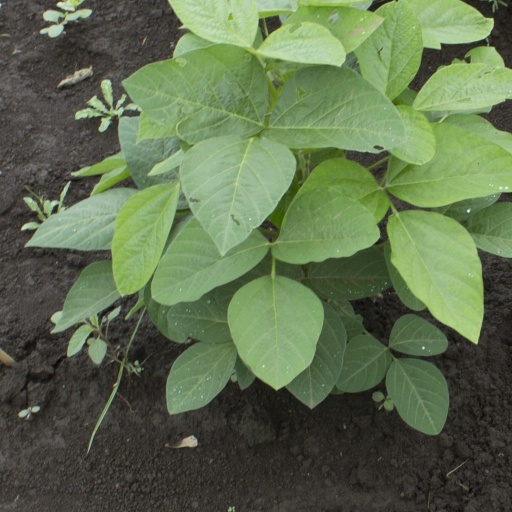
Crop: soybean